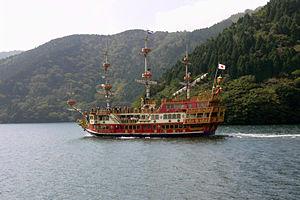
Le lac Ashi, est un lac de cratère à Hakone dans la préfecture de Kanagawa au Japon.